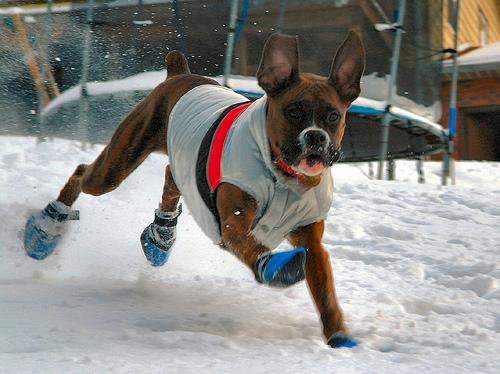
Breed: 225-n000082-boxer